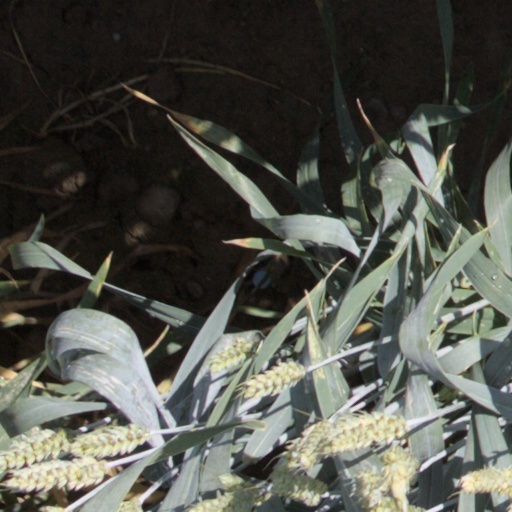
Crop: wheat